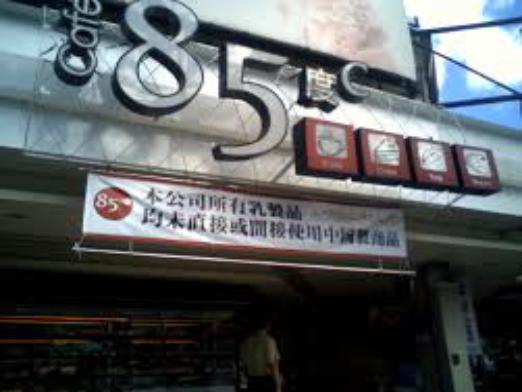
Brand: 85C Bakery Cafe
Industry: Food